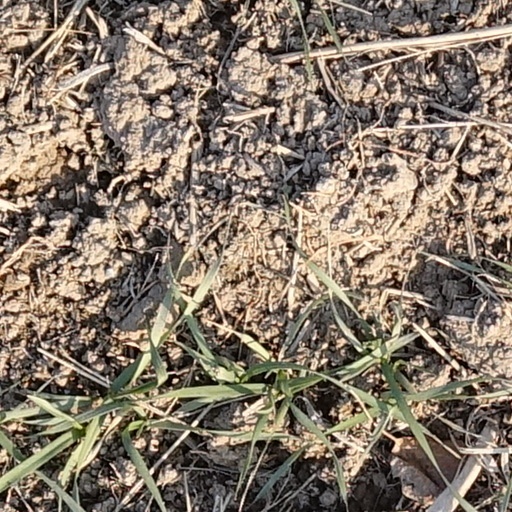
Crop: wheat